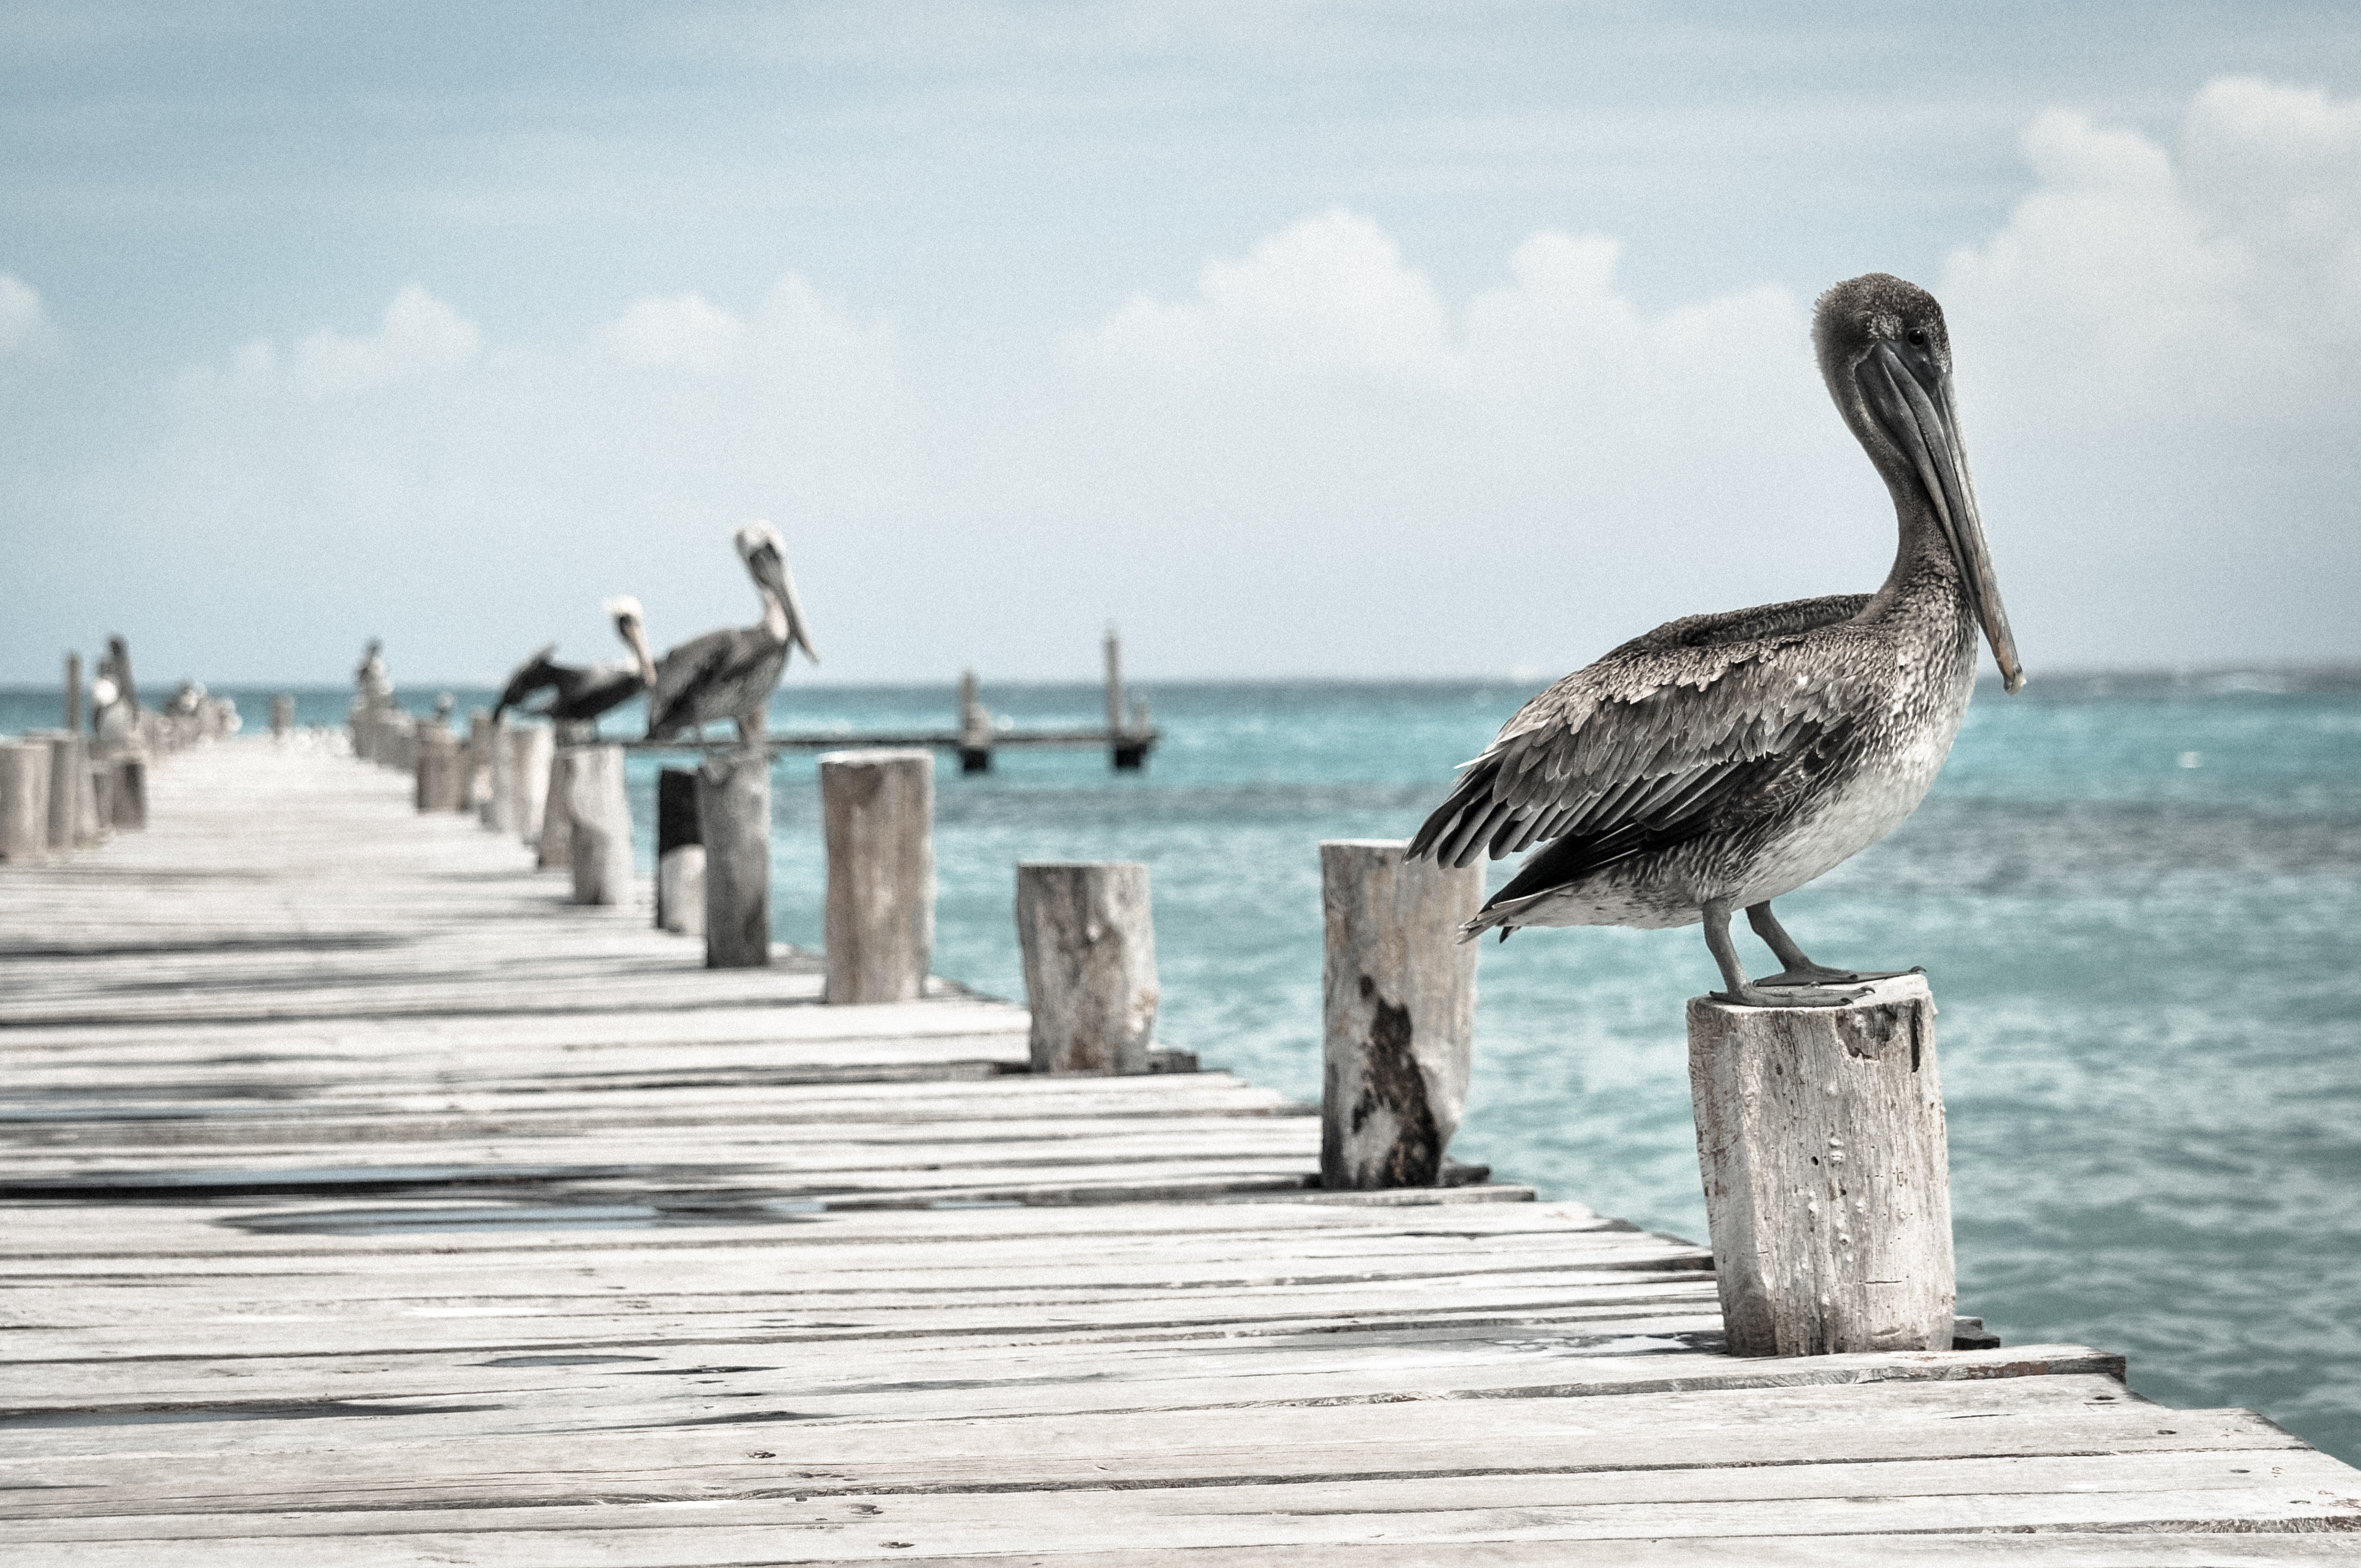
beach, sea, coast, water, ocean, bird, wood, shore, pelican, pier, seabird, vacation, jetty, pontoon, animals, pelicans, landing stage